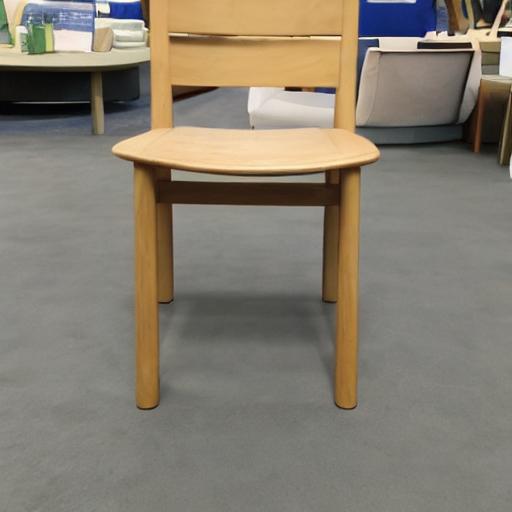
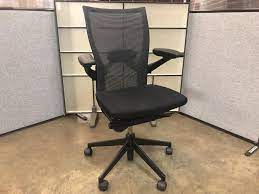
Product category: items_chair
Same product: no